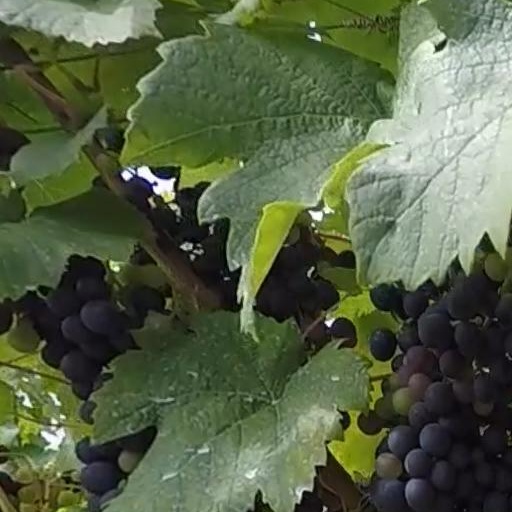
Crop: grape